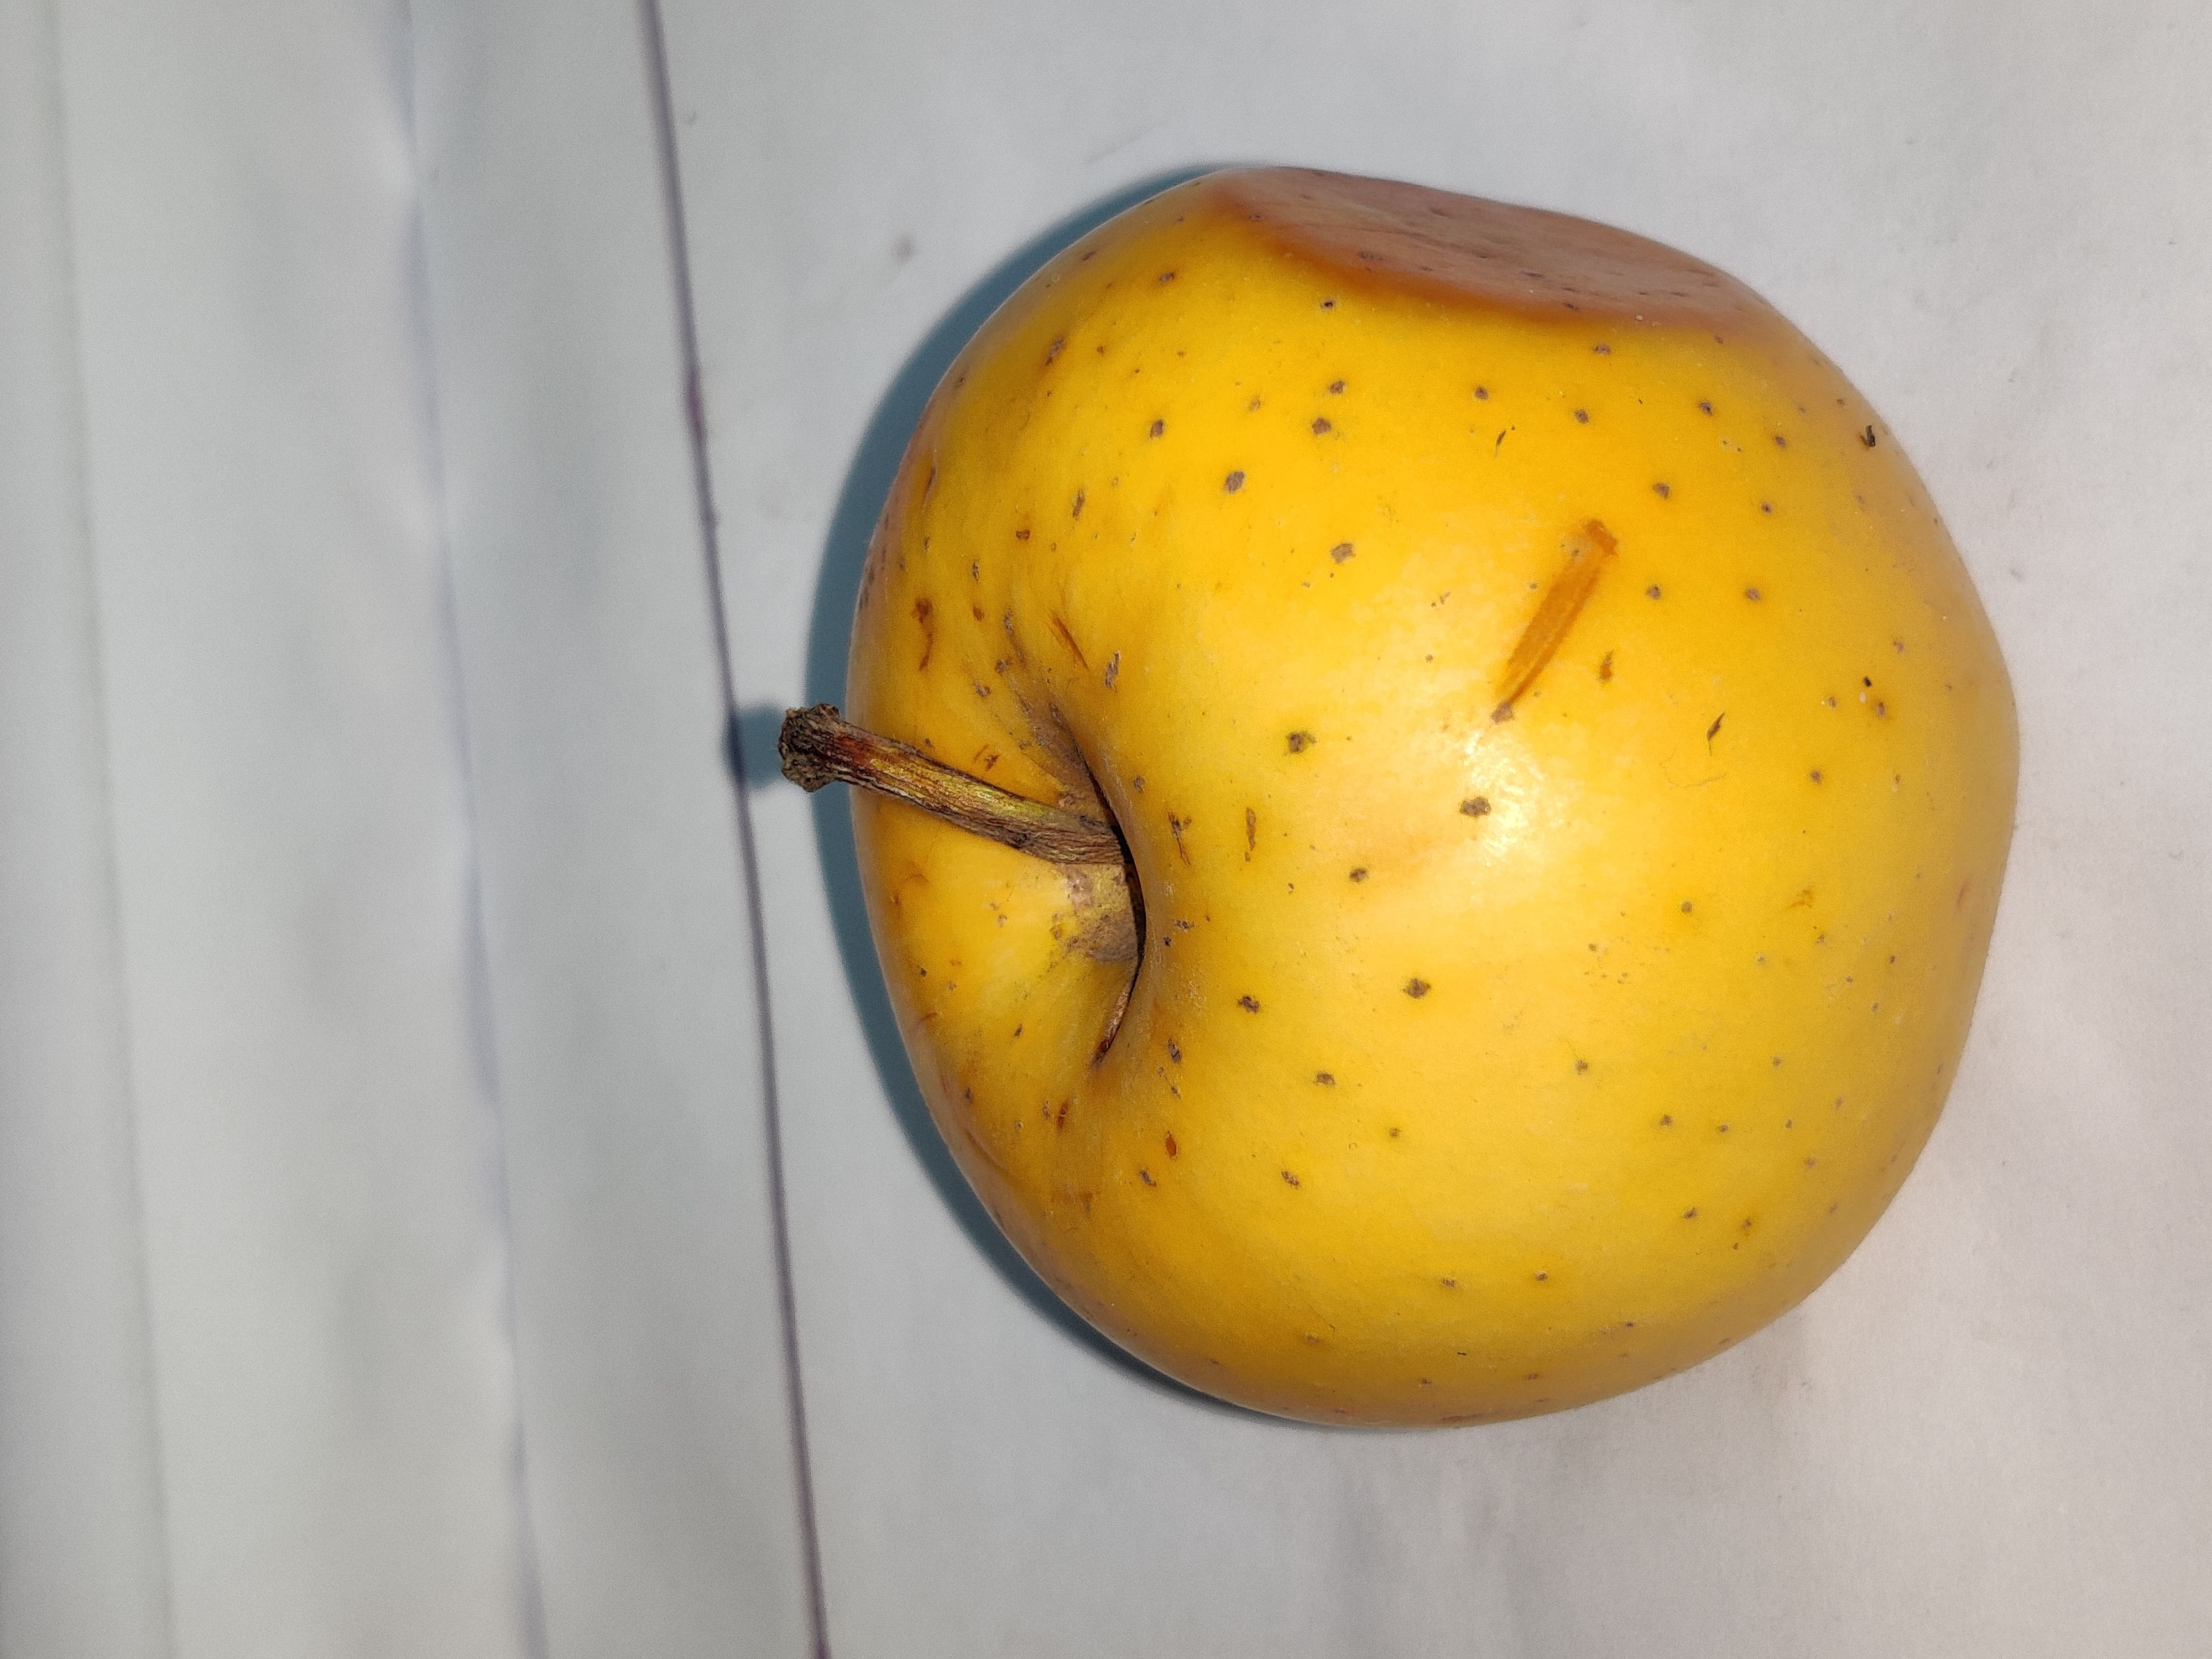
Fruit: apple
Grade: 2nd-grade